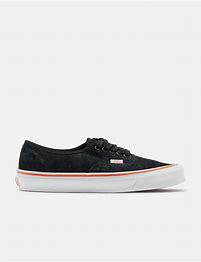
Brand: Vans
Model: UA OG Authentic LX